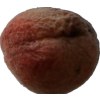
Label: peach